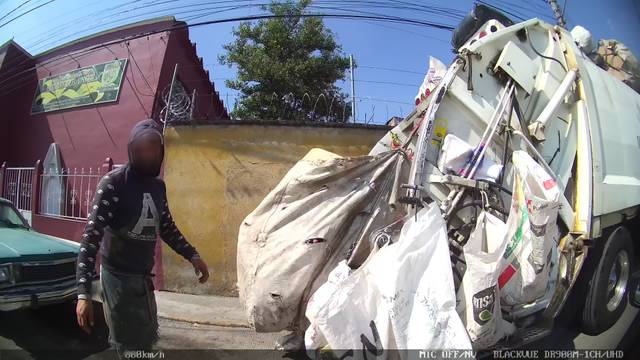
Region: Mexico
Coordinates: 19.464, -99.24